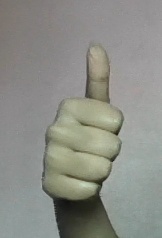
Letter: aleff